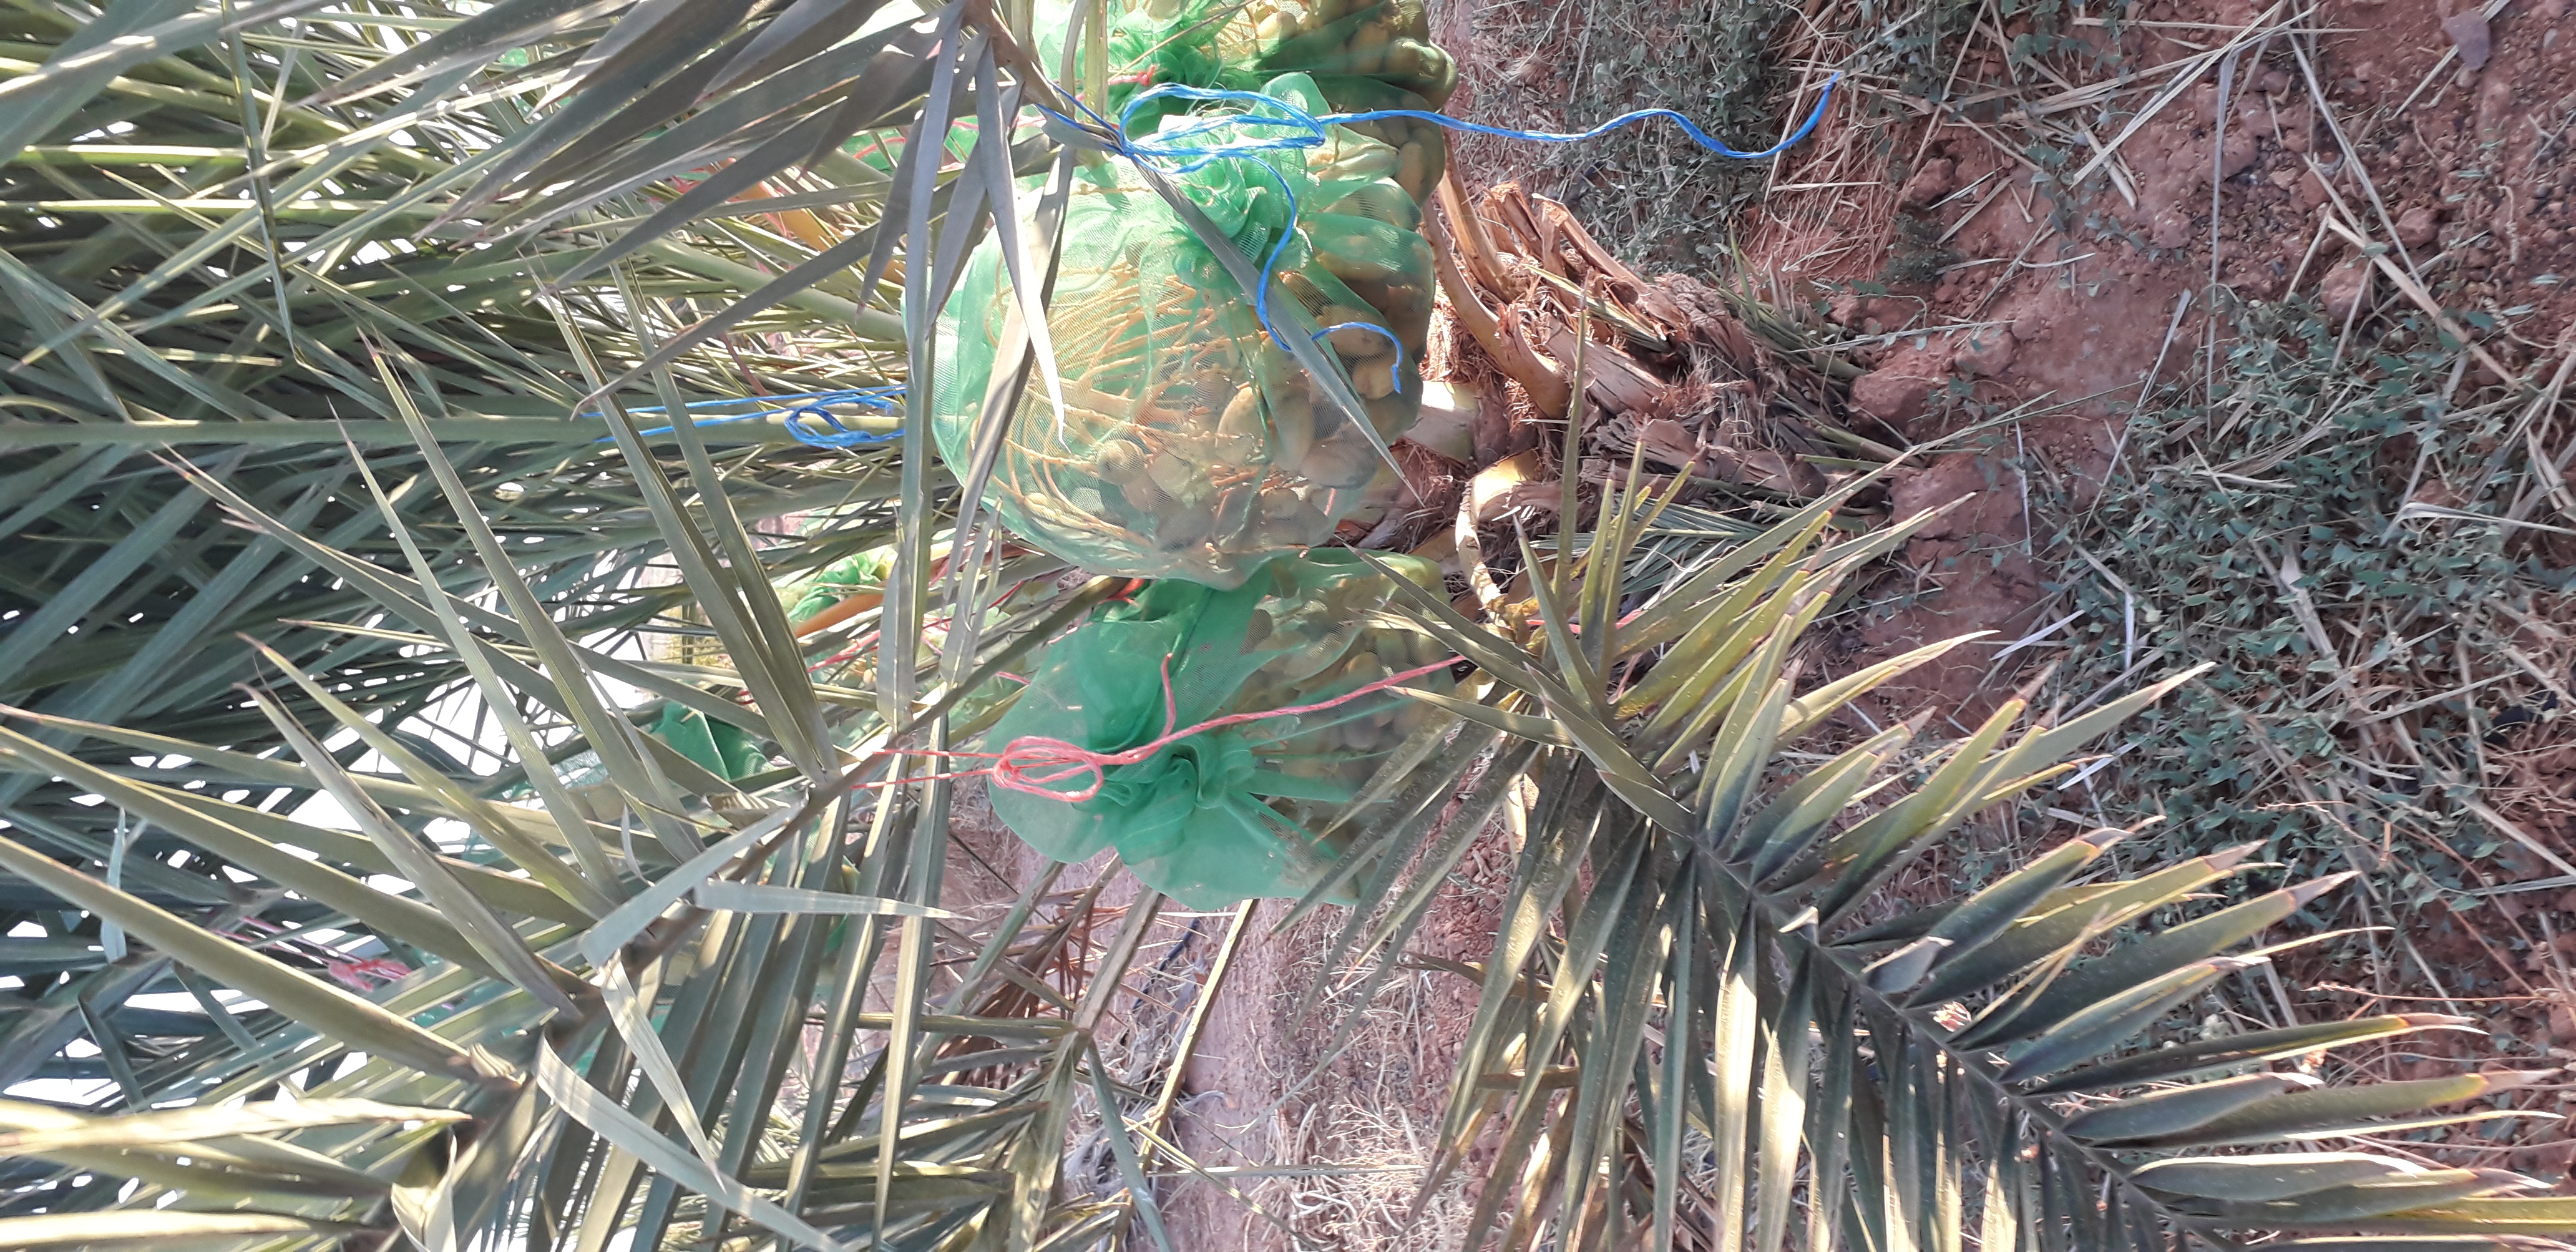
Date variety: Boumajhoul